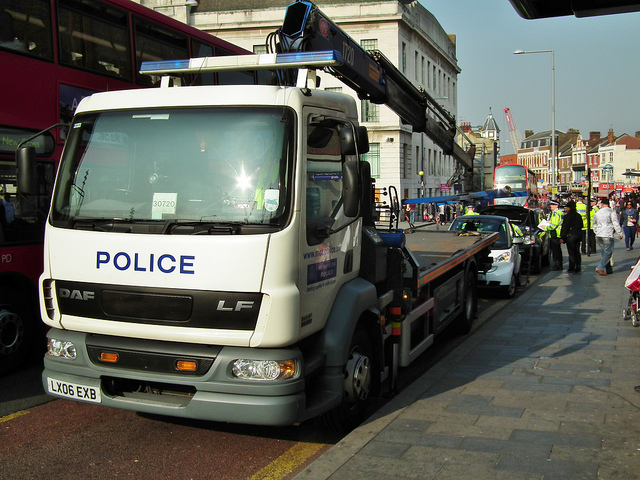
A large truck parked on a city street.

a big truck sits parked on a side walk

Police tow truck towing car near cement block pathway.

A police truck is driving down the street of people.

a white truck is out on the street